Pal Maliga

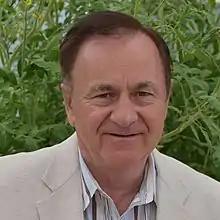
Pal Maliga, Piscataway, NJ, in 2020

Pal Maliga is a plant molecular biologist. He is Distinguished Professor of Plant Biology and Laboratory Director at the Waksman Institute of Microbiology, Rutgers University. He is known for developing the technology of chloroplast genome engineering in land plants and its applications in basic science and biotechnology.